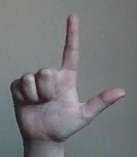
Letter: laam